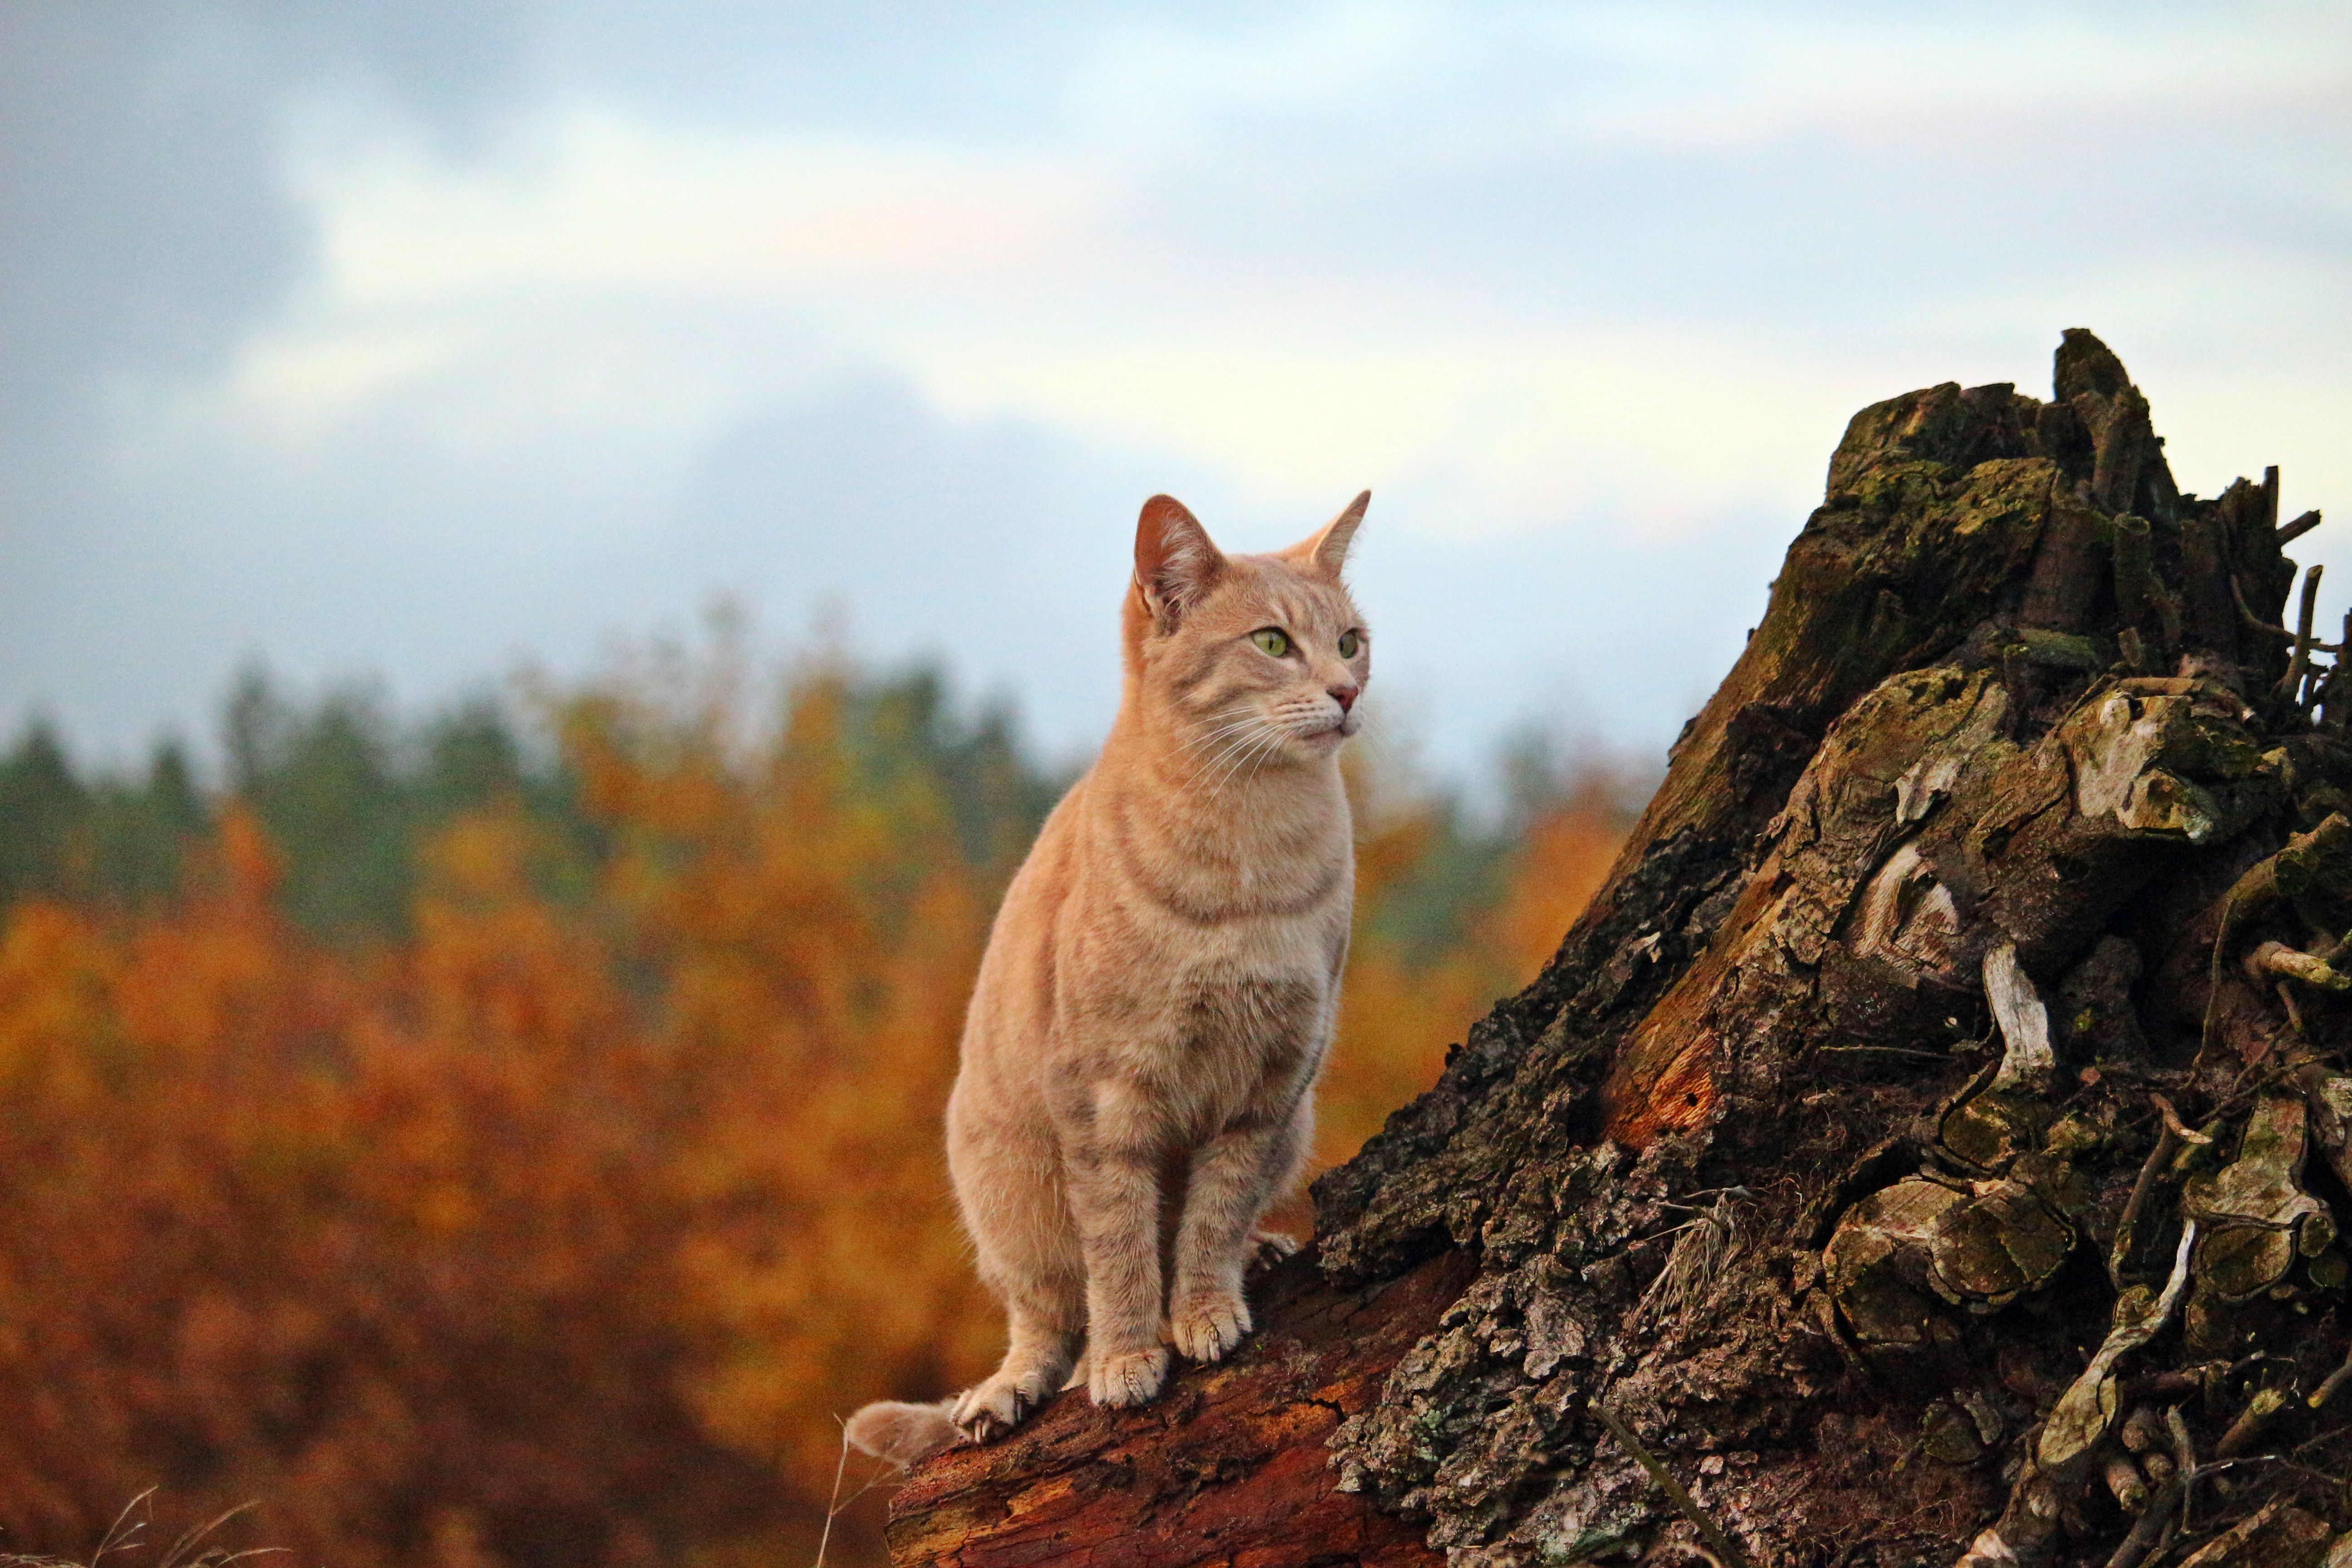
nature, grass, wilderness, wildlife, kitten, cat, autumn, mammal, fauna, vertebrate, tree stump, mieze, domestic cat, breed cat, mackerel, tiger cat, wild cat, small to medium sized cats, cat like mammal